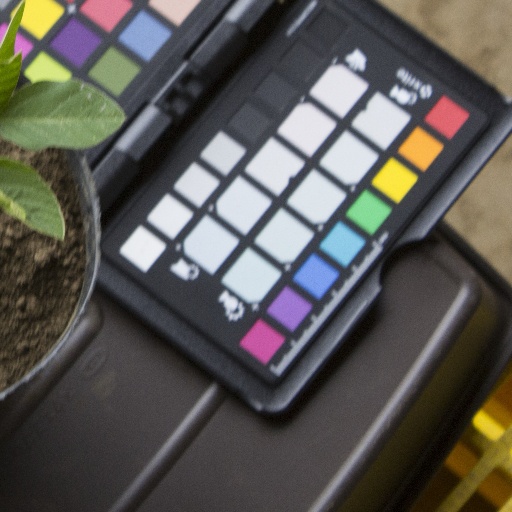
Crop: soybean